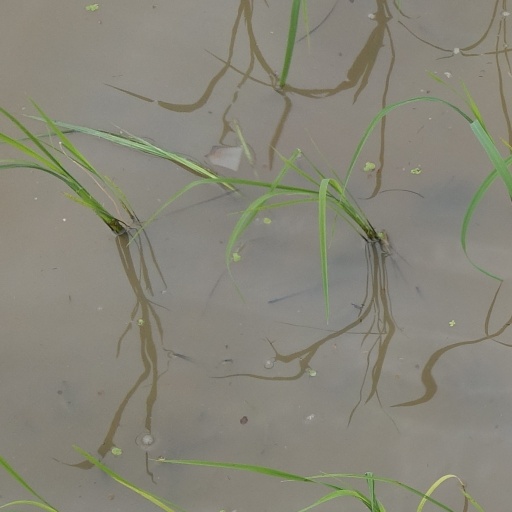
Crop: rice